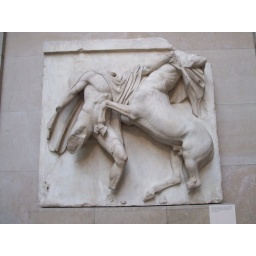
guy punching a horse in the face